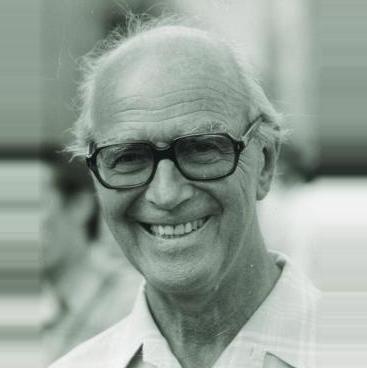
Age: 67